City Park Golf Courses (New Orleans)

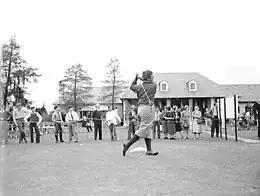
1938 Crescent City Open

The St. John Golf Club located in City Park had used the second floor of the City Park Casino building as its original clubhouse, but in 1938 a second golf club building was built near Zachary Taylor Drive and Bayou St. John. It was formally dedicated in October 1940. The St. John Golf Club has the distinction of being the oldest private club playing on a public course in the county, and it was the first golf club at City Park.